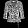
Label: Shirt